Call of Duty: Advanced Warfare

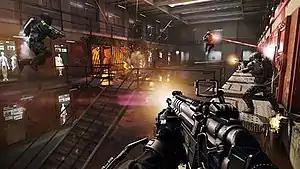
"Advanced Warfare" is the first "Call of Duty" title since "Call of Duty 2" to use an engine which has had the majority of it re-written and built-up from scratch by Sledgehammer Games.

Before being switched to become the co-developers of "", Sledgehammer Games was already working on a "Call of Duty" game called "Call of Duty: Fog of War". "Fog of War" was announced before "Modern Warfare 3" and after "Black Ops". It was to be set during the events of the Vietnam War and was said to be an action-adventure third-person shooter video game. A "Call of Duty" massively multiplayer online game was also in development. Activision Publishing CEO Eric Hirshberg later stated that "Modern Warfare 3" was not the same title as Sledgehammer Games' action-adventure "Call of Duty" game. When asked if the action-adventure game was also in development, Hirshberg then stated that the Sledgehammer team was fully focused on "Modern Warfare 3" and that their own title had been put on hold.